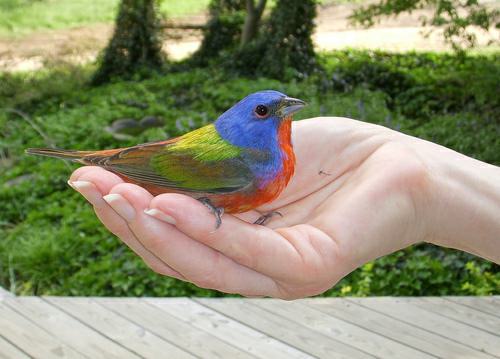
A photo of a painted bunting